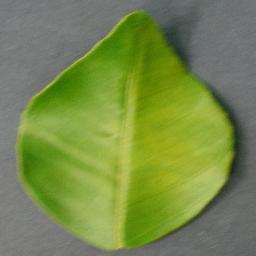
Label: Orange___Haunglongbing_(Citrus_greening)